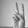
ASL letter: V